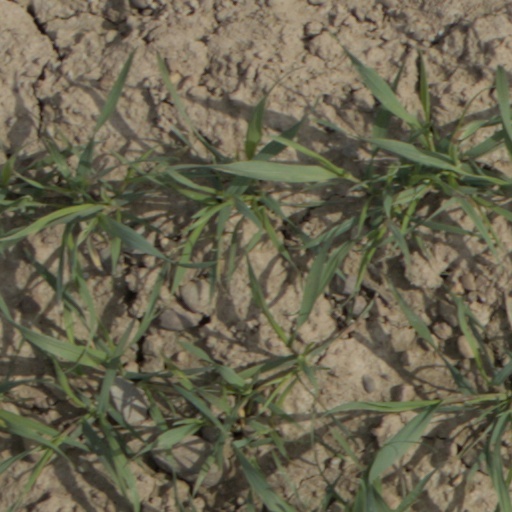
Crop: wheat